Gravelly Point

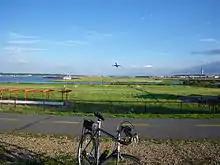
Airplane taking off from Ronald Reagan Washington National Airport as seen looking south from the Mount Vernon Trail at Gravelly Point in 2009.

Gravelly Point has served as an iconic spot for plane spotters, picnickers and others to watch planes take off and land from National Airport for more than half a century.